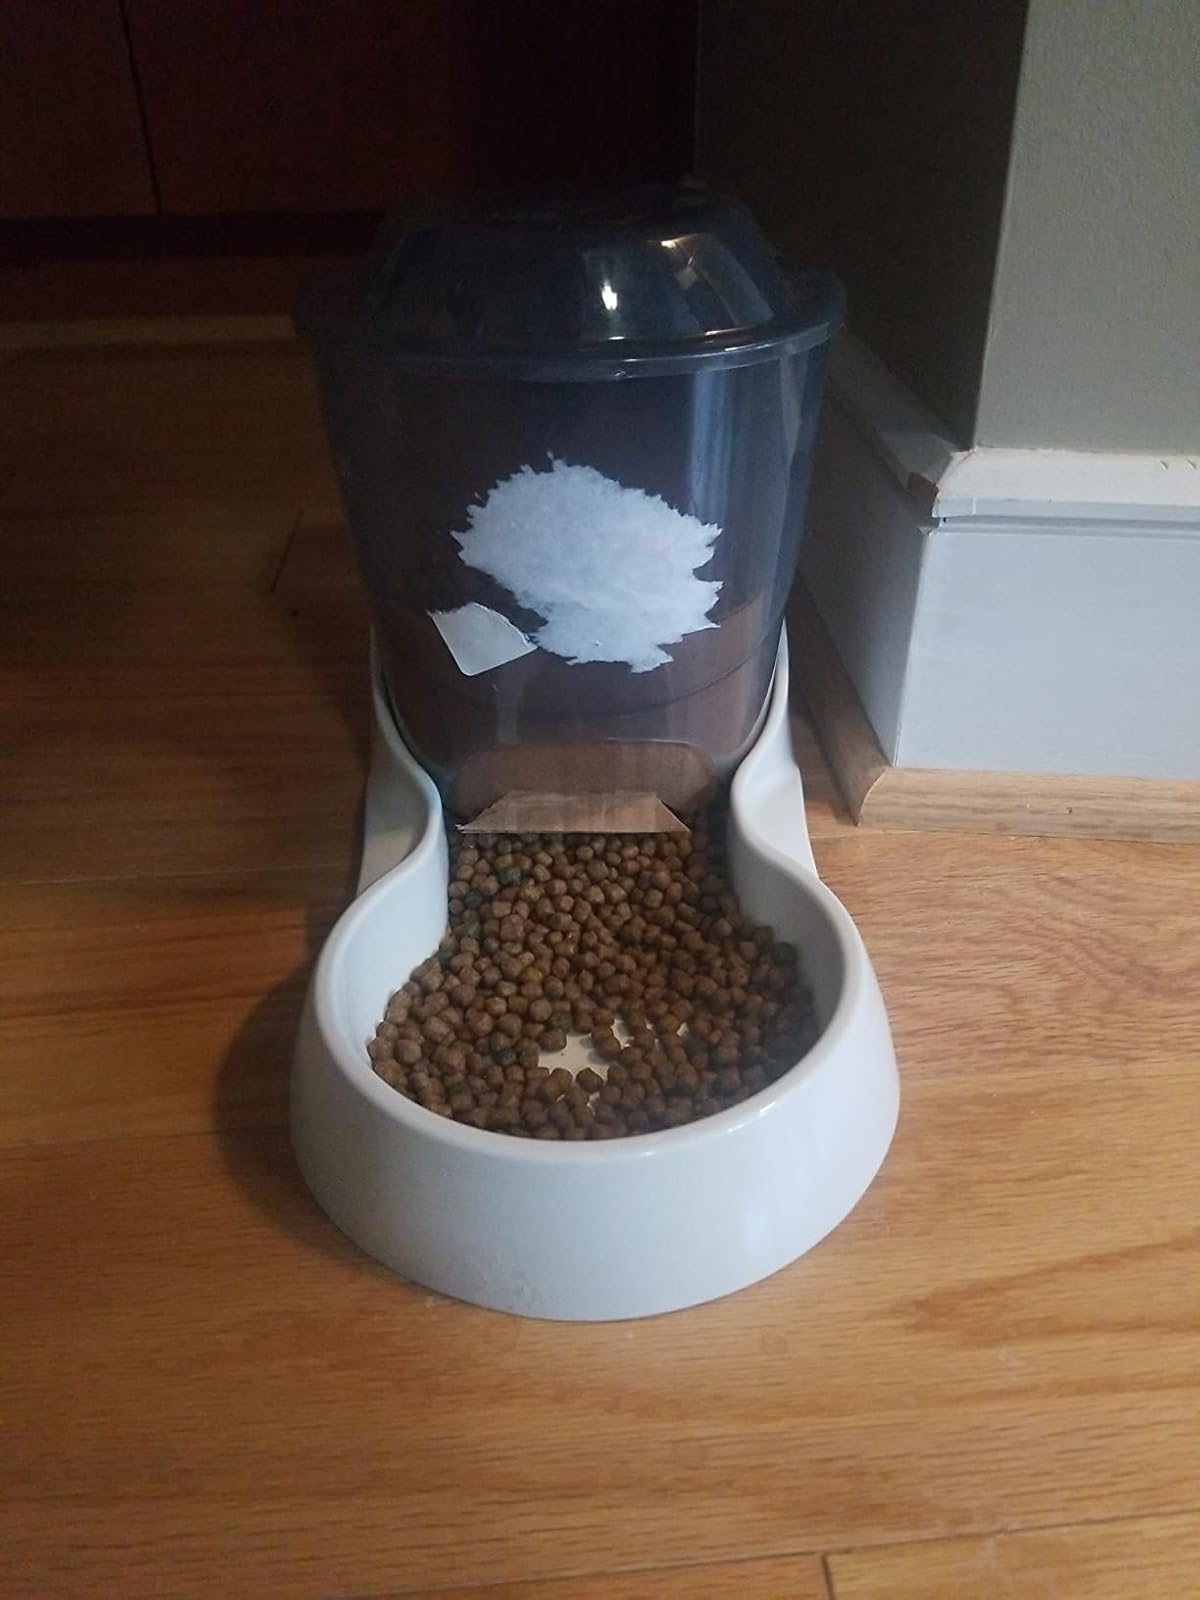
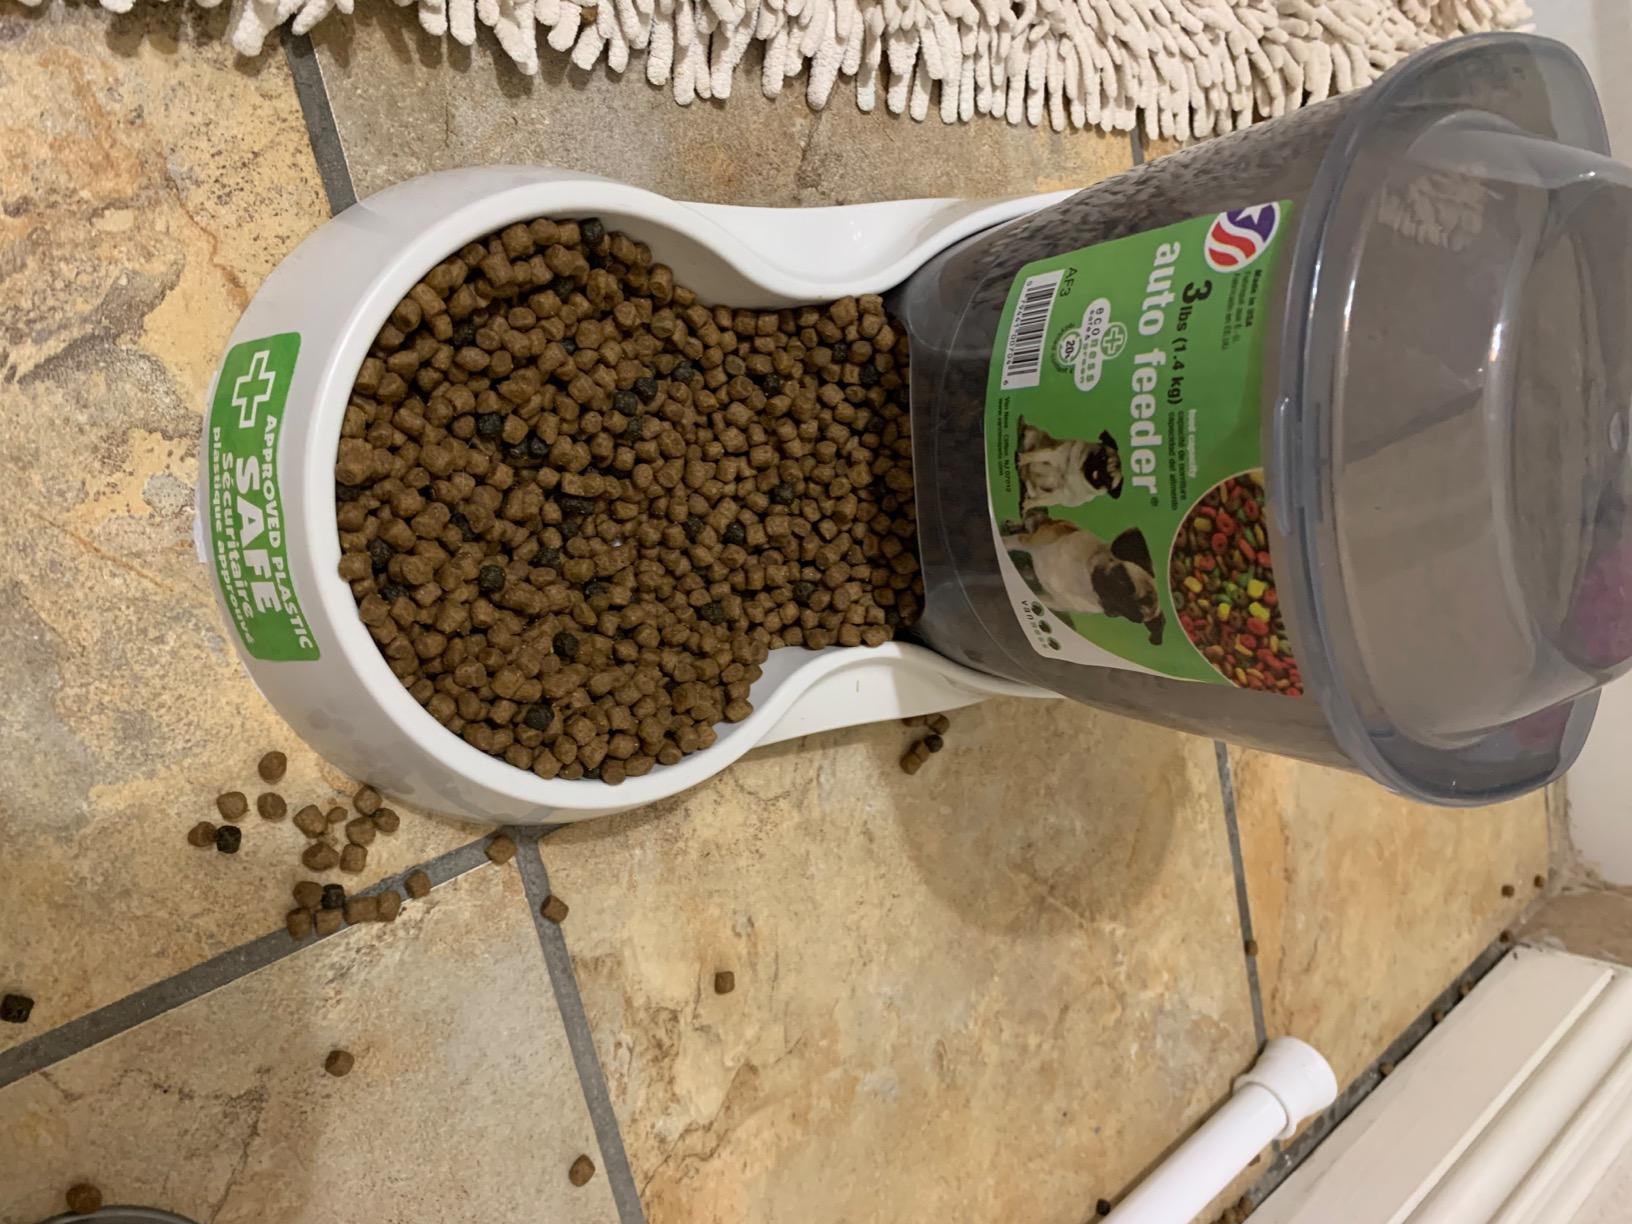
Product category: items_feeder
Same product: yes